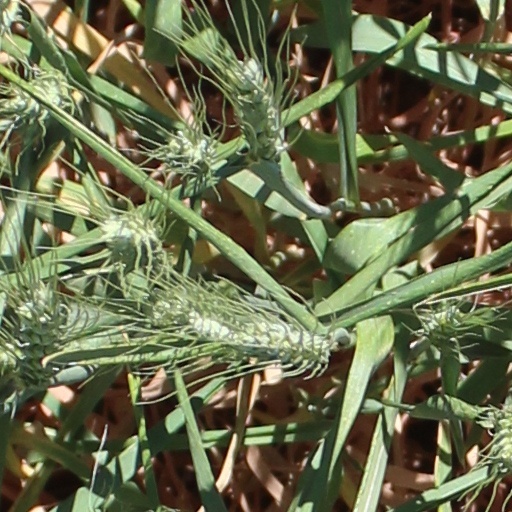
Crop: wheat